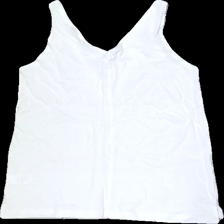
View: back
Type: Tank top
Category: Ladies
Brand: Mywear (Ica)
Colors: White
Material: 100% cotton
Cut: Regular, V-collar
Size: S
Season: Summer
Holes: Major
Damage: hål söm
Damage location: top center
Price range: <50
Recommended usage: Export
Description: vitt linne, sprucken i söm bak